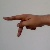
The image shows a hand gesture representing the letter 'P' in Indian Sign Language.